Luxembourg government in exile

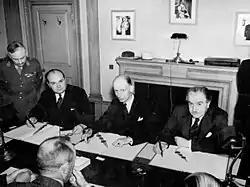
Signature of the Benelux Monetary Convention of 21 October 1943

The first reaction of the government in exile was to protest against the German violation of its independence and neutrality and appealing for French and British help. In choosing to go into exile, first in France and later in Britain and Canada, the Luxembourgish government abandoned its traditional policy of neutrality and joined the camp of those fighting the Axis powers. Despite its small size, Luxembourg was a party to the great agreements which brought together the Allied war effort and laid foundations for the post-war period. Thus, Luxembourg signed the Declaration of St James's Palace (12 June 1941) and the Declaration by United Nations (Washington, 1 January 1942), adhered to the Atlantic Charter (14 August 1941) and participated in the Bretton Woods Conference (July 1944) which put in place a new international monetary system.